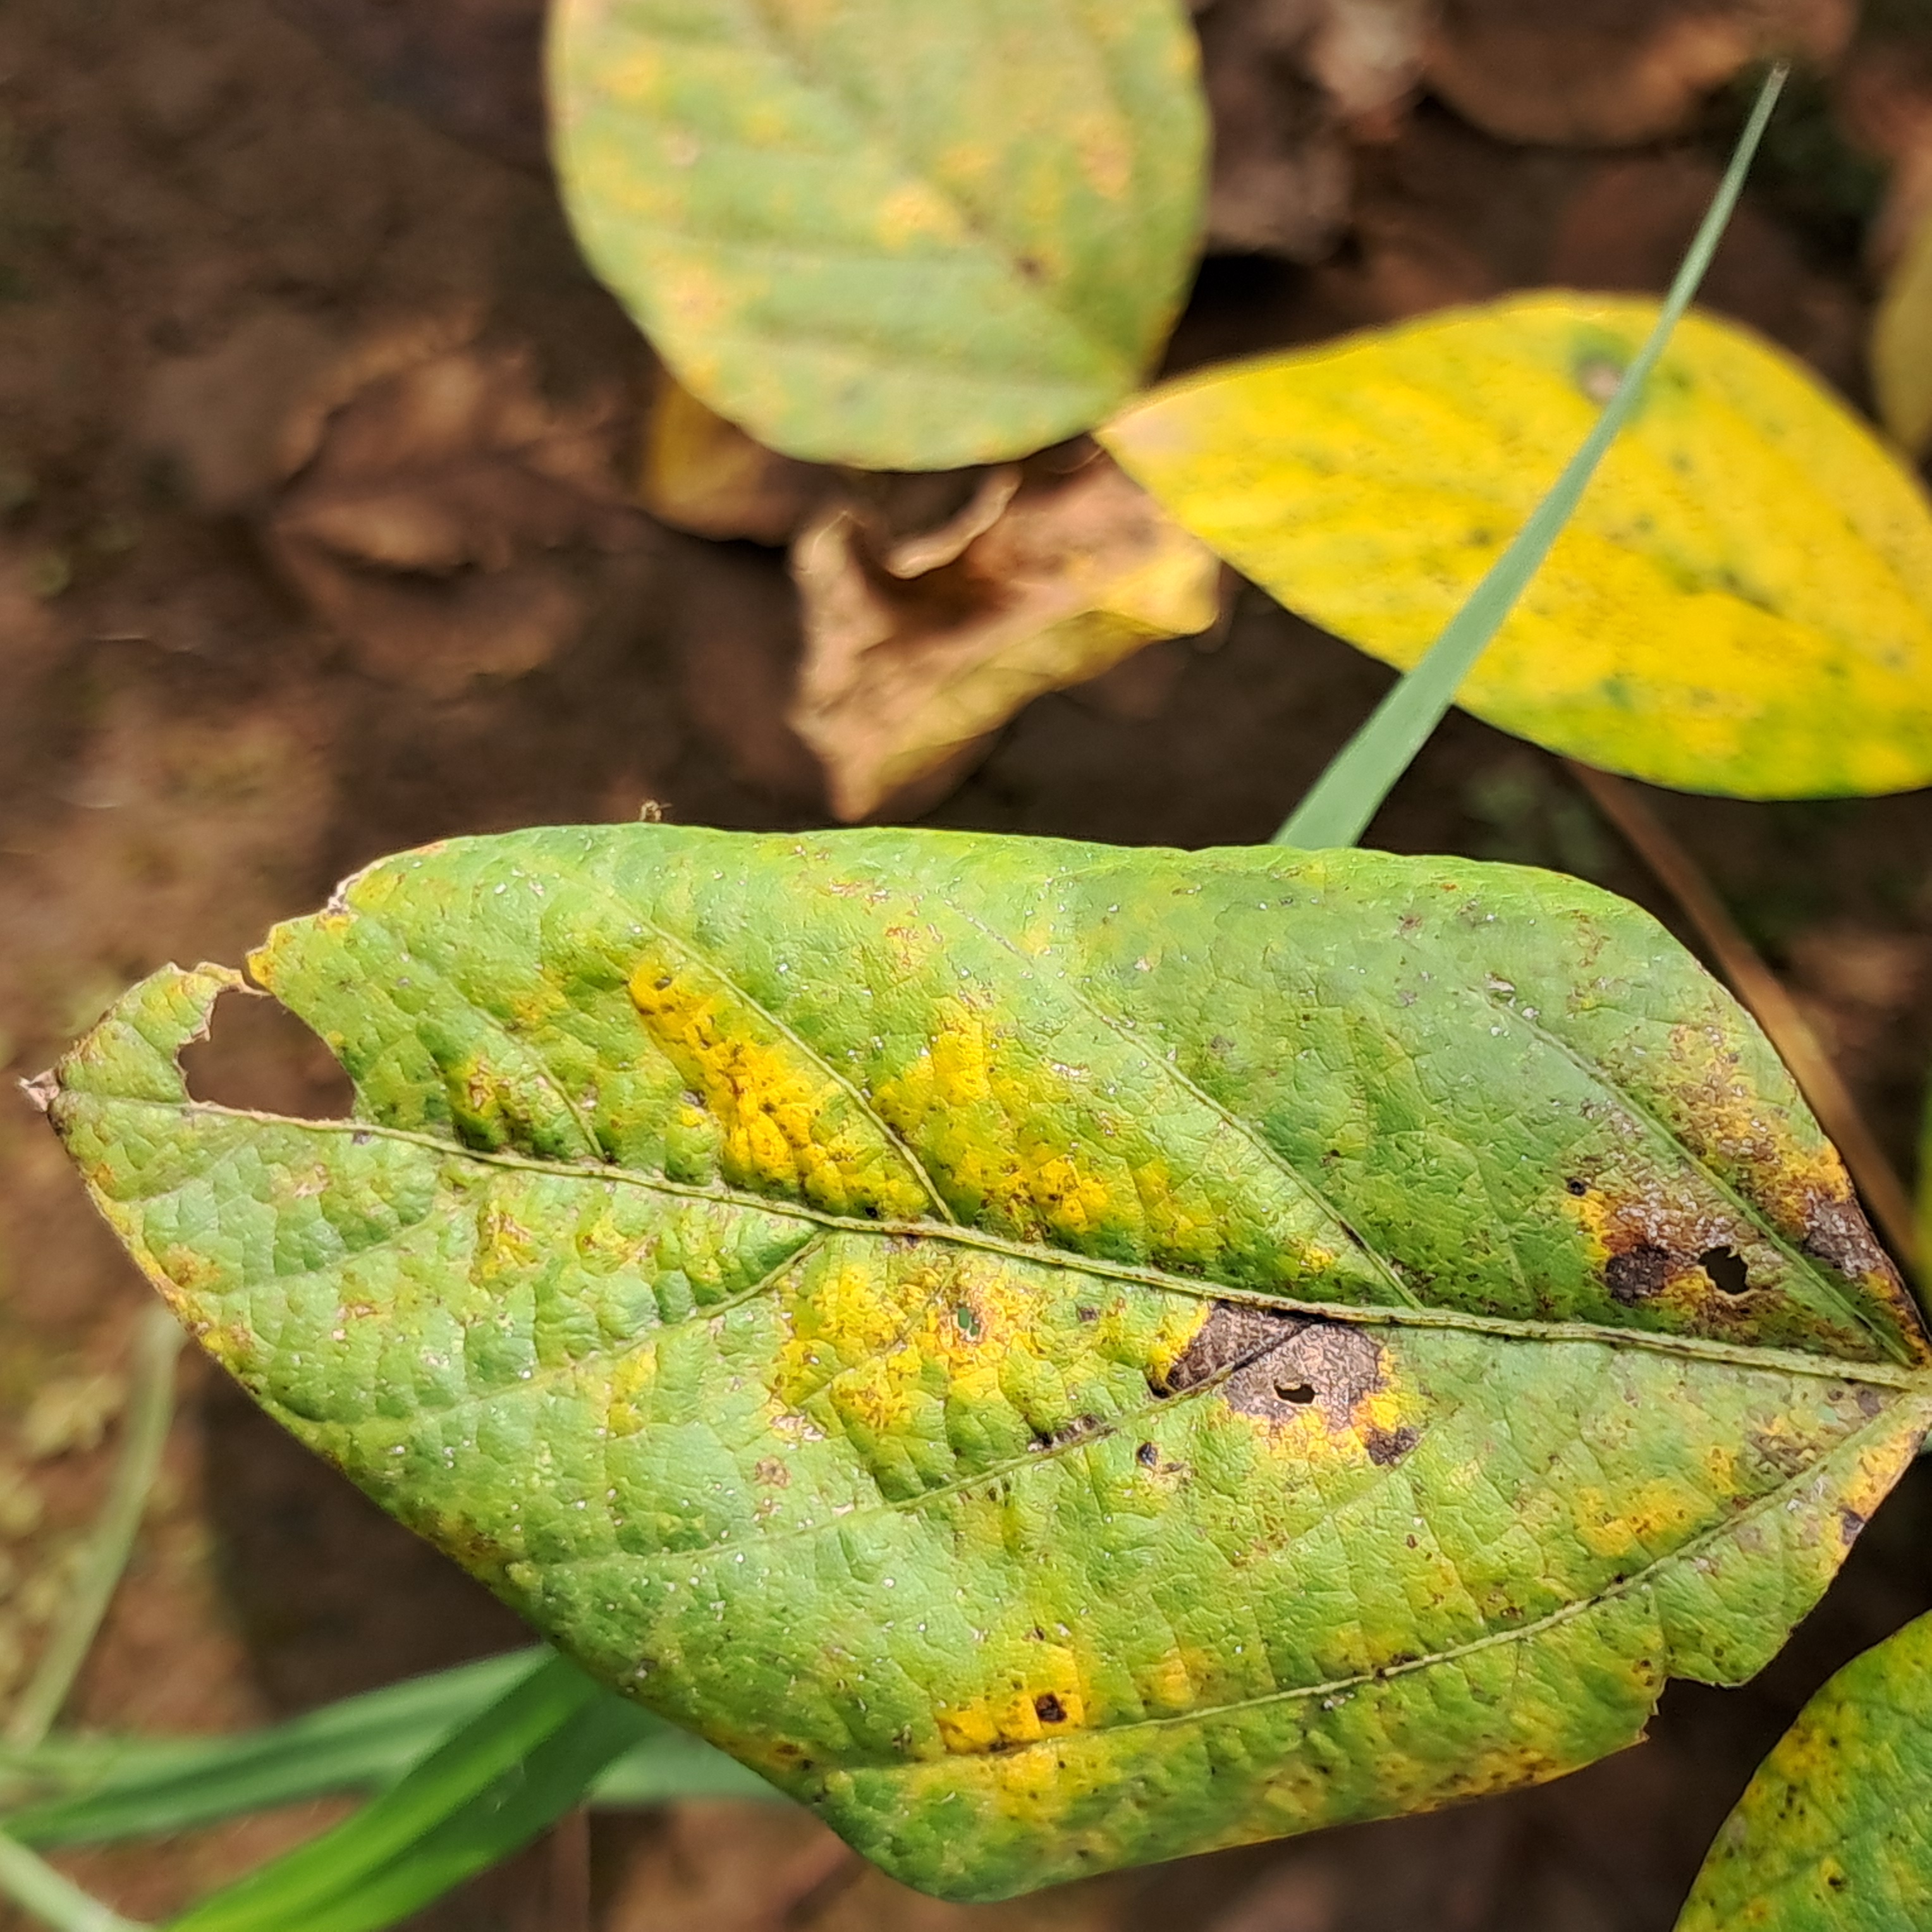
Label: Rust